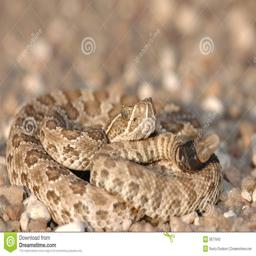
Animal: snakes